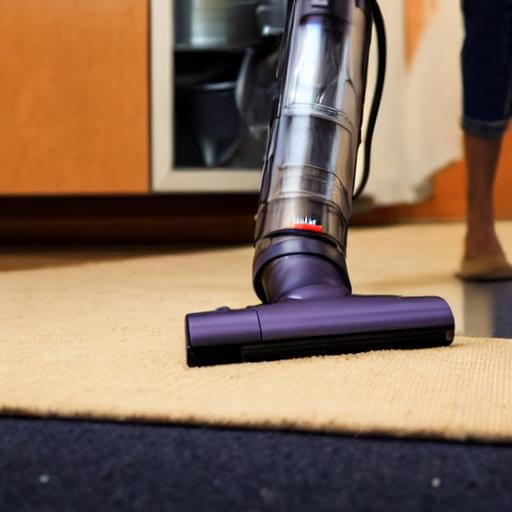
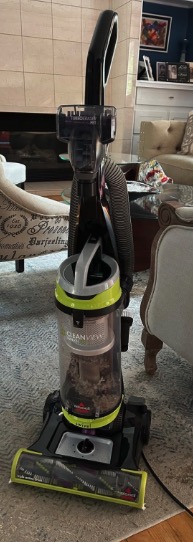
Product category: items_vacuum
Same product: no